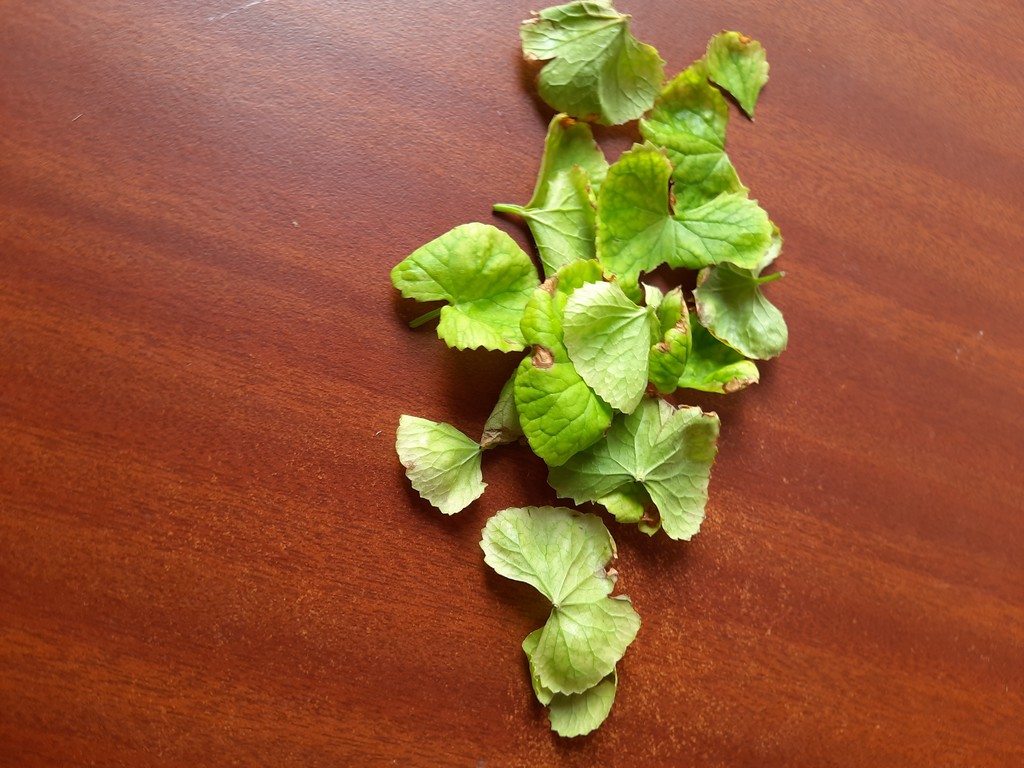
Label: Unhealthy